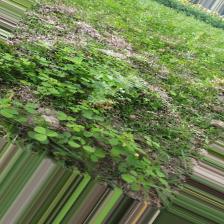
Label: Normal